Mehdi Abeid

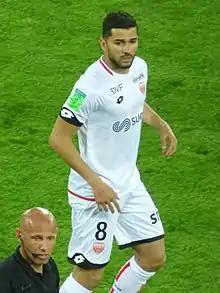
Abeid playing for Dijon in 2019

Mehdi Abeid (born 6 August 1992) is a professional footballer who plays as a midfielder for Saudi Pro League club Al-Raed and the Algeria national team.